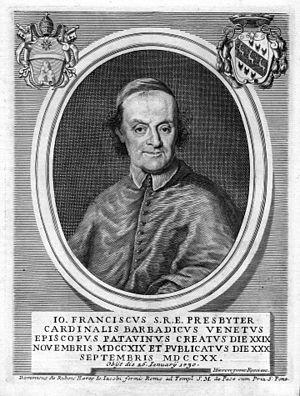
Portrait de Giovanni Francesco Barbarigo (1658-1730)
Giovanni Francesco Barbarigo est un cardinal italien du XVIIIᵉ siècle.